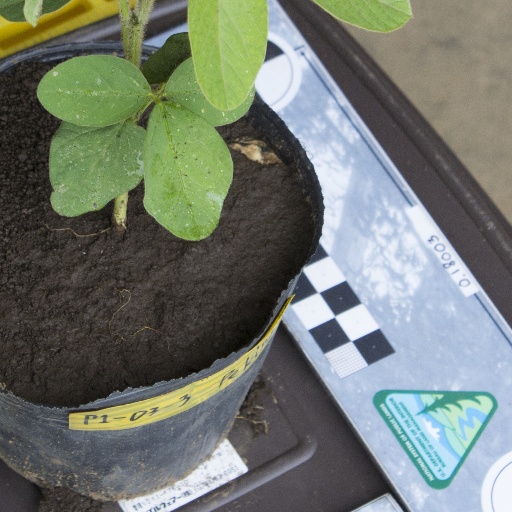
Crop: soybean